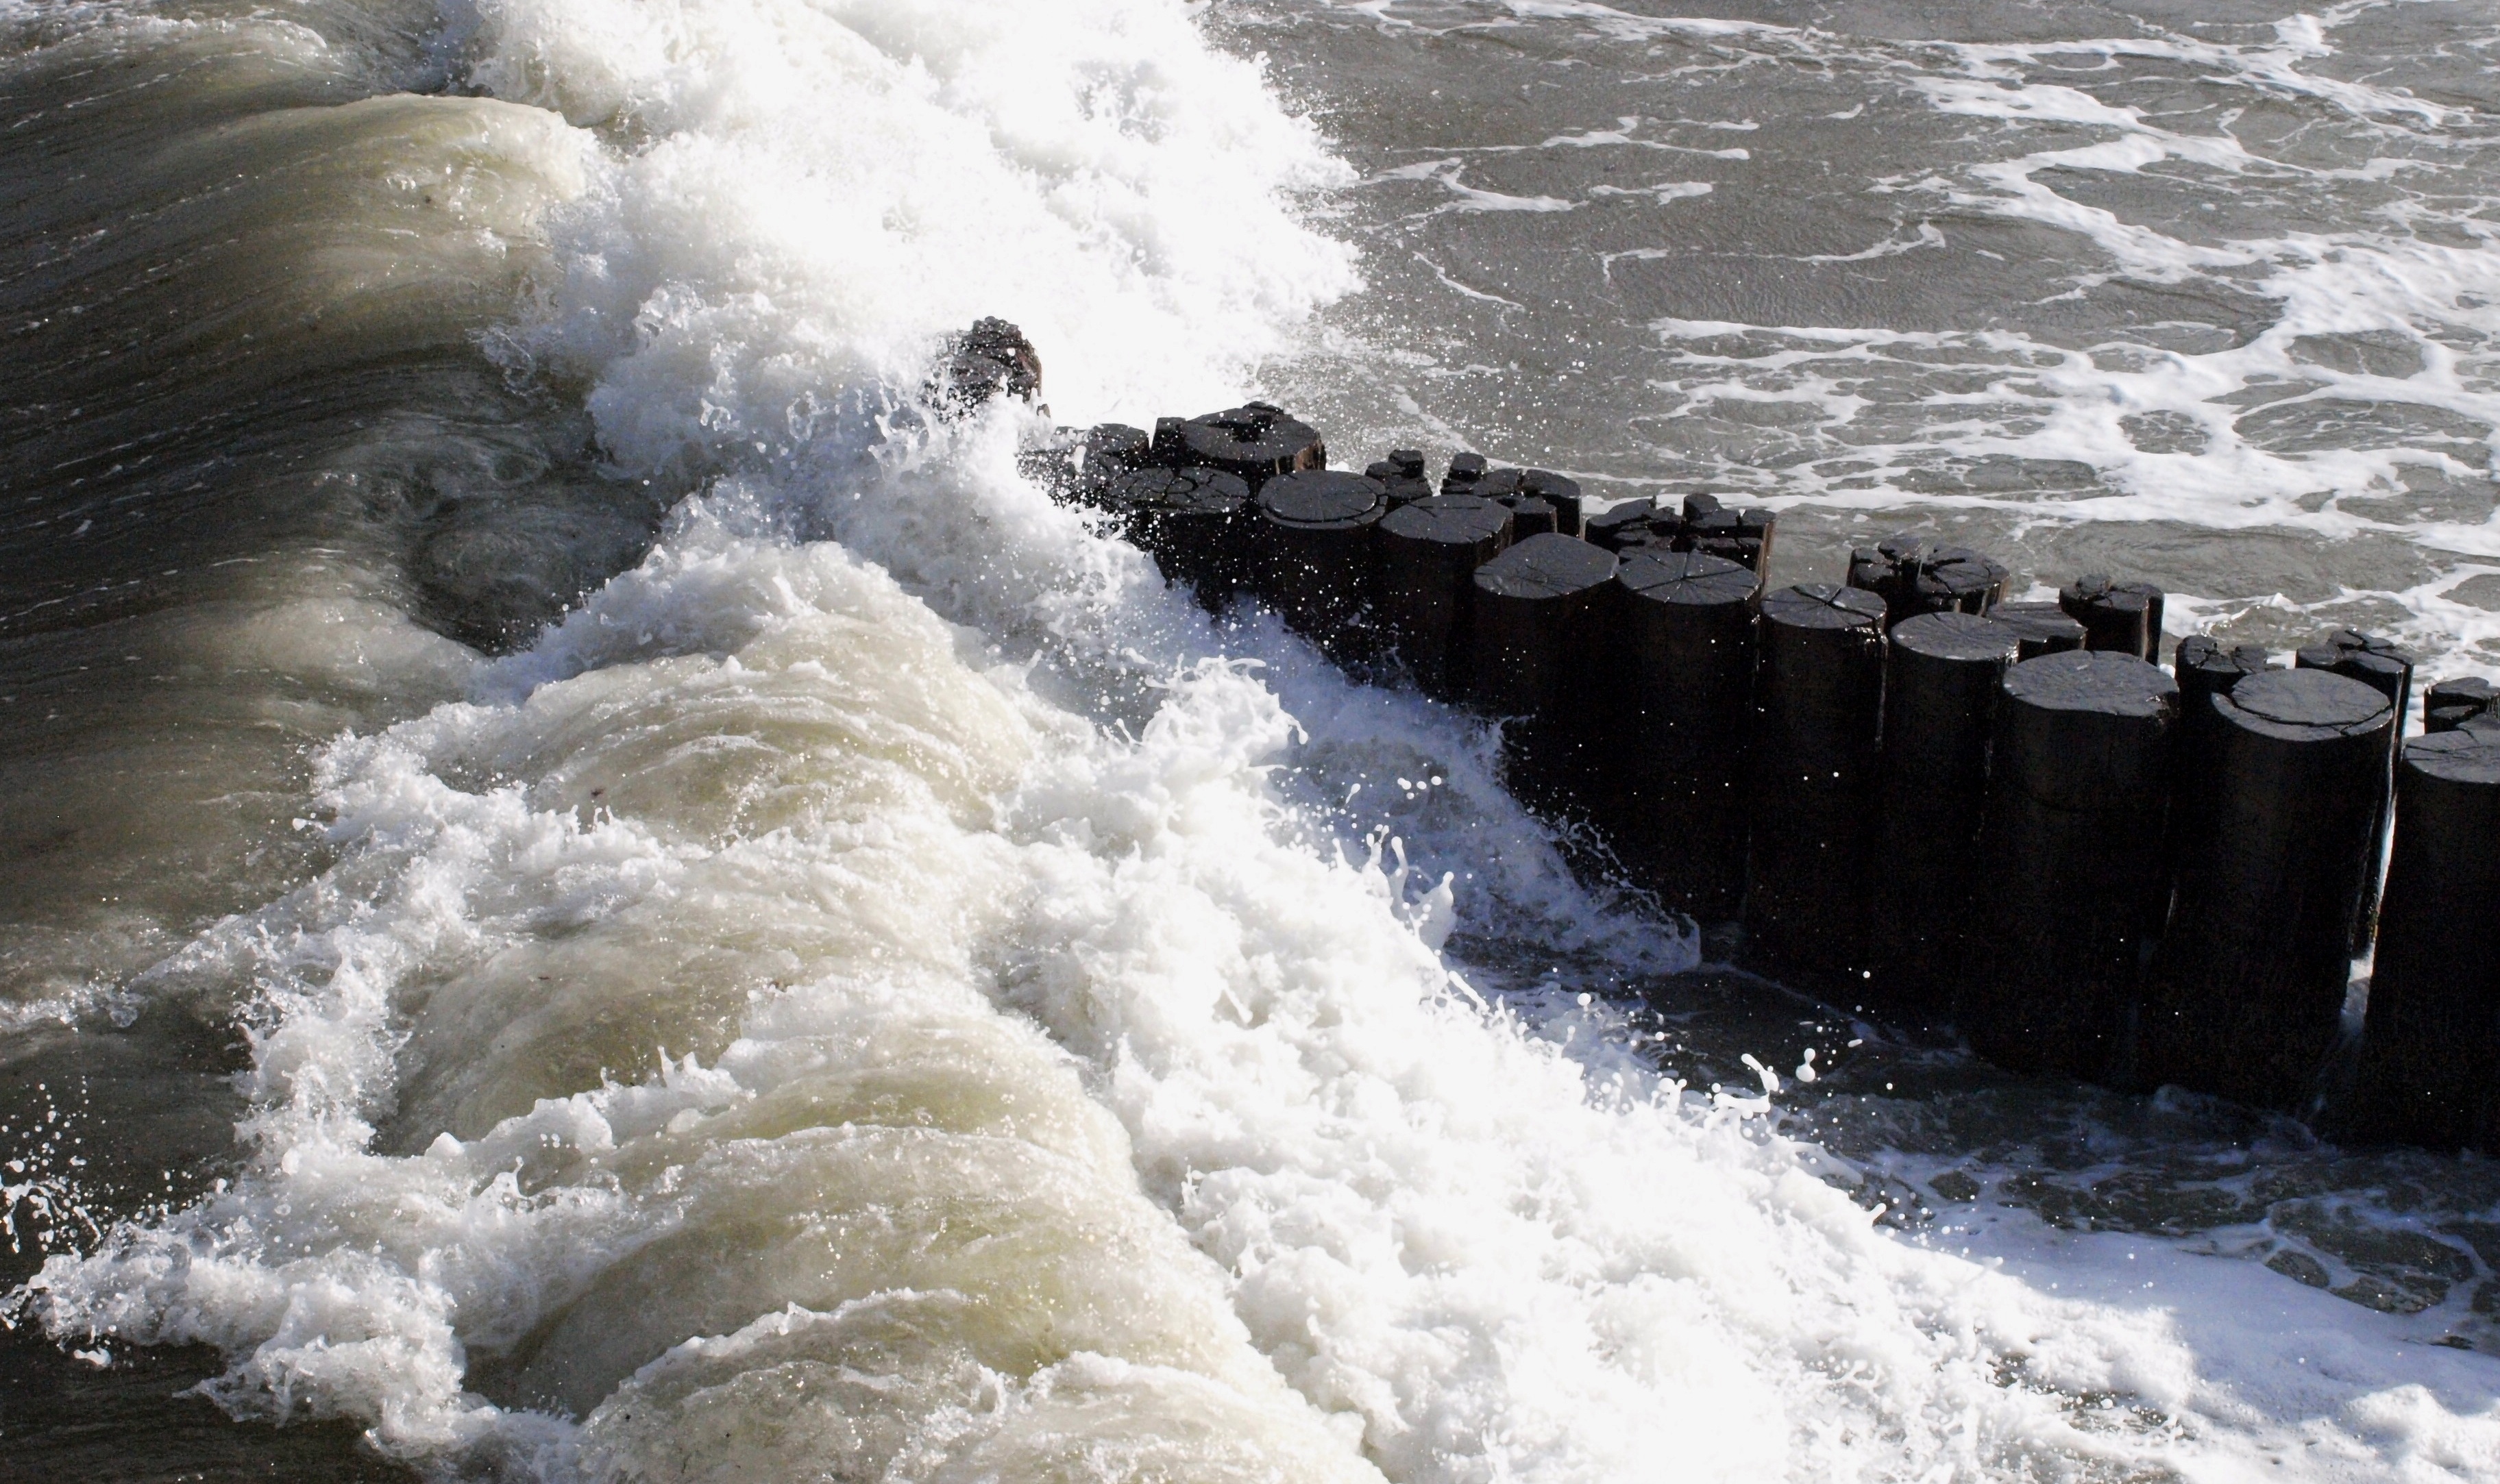
beach, sea, coast, water, ocean, boat, wave, river, vehicle, weather, rapid, boating, breakwater, baltic sea, groynes, wind wave